George D. Keathley

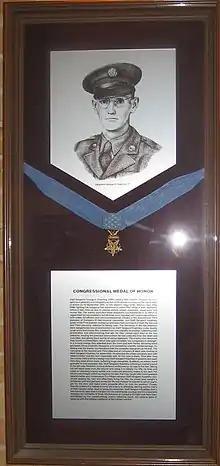
George D. Keathley and a specimen Medal of Honor on display at Texas A&M University

For conspicuous gallantry and intrepidity at risk of life above and beyond the call of duty, in action on the western ridge of Mount Altuzzo, Italy. After bitter fighting his company had advanced to within 50 yards of the objective, where it was held up due to intense enemy sniper, automatic, small arms, and mortar fire. The enemy launched 3 desperate counterattacks in an effort to regain their former positions, but all 3 were repulsed with heavy casualties on both sides. All officers and noncommissioned officers of the 2d and 3d platoons of Company B had become casualties, and S/Sgt. Keathley, guide of the 1st platoon, moved up and assumed command of both the 2d and 3d platoons, reduced to 20 men. The remnants of the 2 platoons were dangerously low on ammunition, so S/Sgt. Keathley, under deadly small arms and mortar fire, crawled from 1 casualty to another, collecting their ammunition and administering first aid. He then visited each man of his 2 platoons, issuing the precious ammunition he had collected from the dead and wounded, and giving them words of encouragement. The enemy now delivered their fourth counterattack, which was approximately 2 companies in strength. In a furious charge they attacked from the front and both flanks, throwing hand grenades, firing automatic weapons, and assisted by a terrific mortar barrage. So strong was the enemy counterattack that the company was given up for lost. The remnants of the 2d and 3d platoons of Company B were now looking to S/Sgt. Keathley for leadership. He shouted his orders precisely and with determination and the men responded with all that was in them. Time after time the enemy tried to drive a wedge into S/Sgt. Keathley's position and each time they were driven back, suffering huge casualties. Suddenly an enemy hand grenade hit and exploded near S/Sgt. Keathley, inflicting a mortal wound in his left side. However, hurling defiance at the enemy, he rose to his feet. Taking his left hand away from his wound and using it to steady his rifle, he fired and killed an attacking enemy soldier, and continued shouting orders to his men. His heroic and intrepid action so inspired his men that they fought with incomparable determination and viciousness. For 15 minutes S/Sgt. Keathley continued leading his men and effectively firing his rifle. He could have sought a sheltered spot and perhaps saved his life, but instead he elected to set an example for his men and make every possible effort to hold his position. Finally, friendly artillery fire helped to force the enemy to withdraw, leaving behind many of their number either dead or seriously wounded. S/Sgt. Keathley died a few moments later. Had it not been for his indomitable courage and incomparable heroism, the remnants of 3 rifle platoons of Company B might well have been annihilated by the overwhelming enemy attacking force. His actions were in keeping with the highest traditions of the military service.